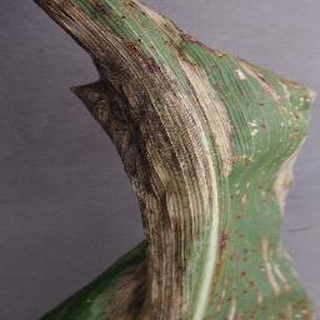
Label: corn_northern_leaf_blight